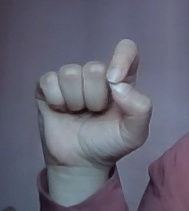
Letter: fa